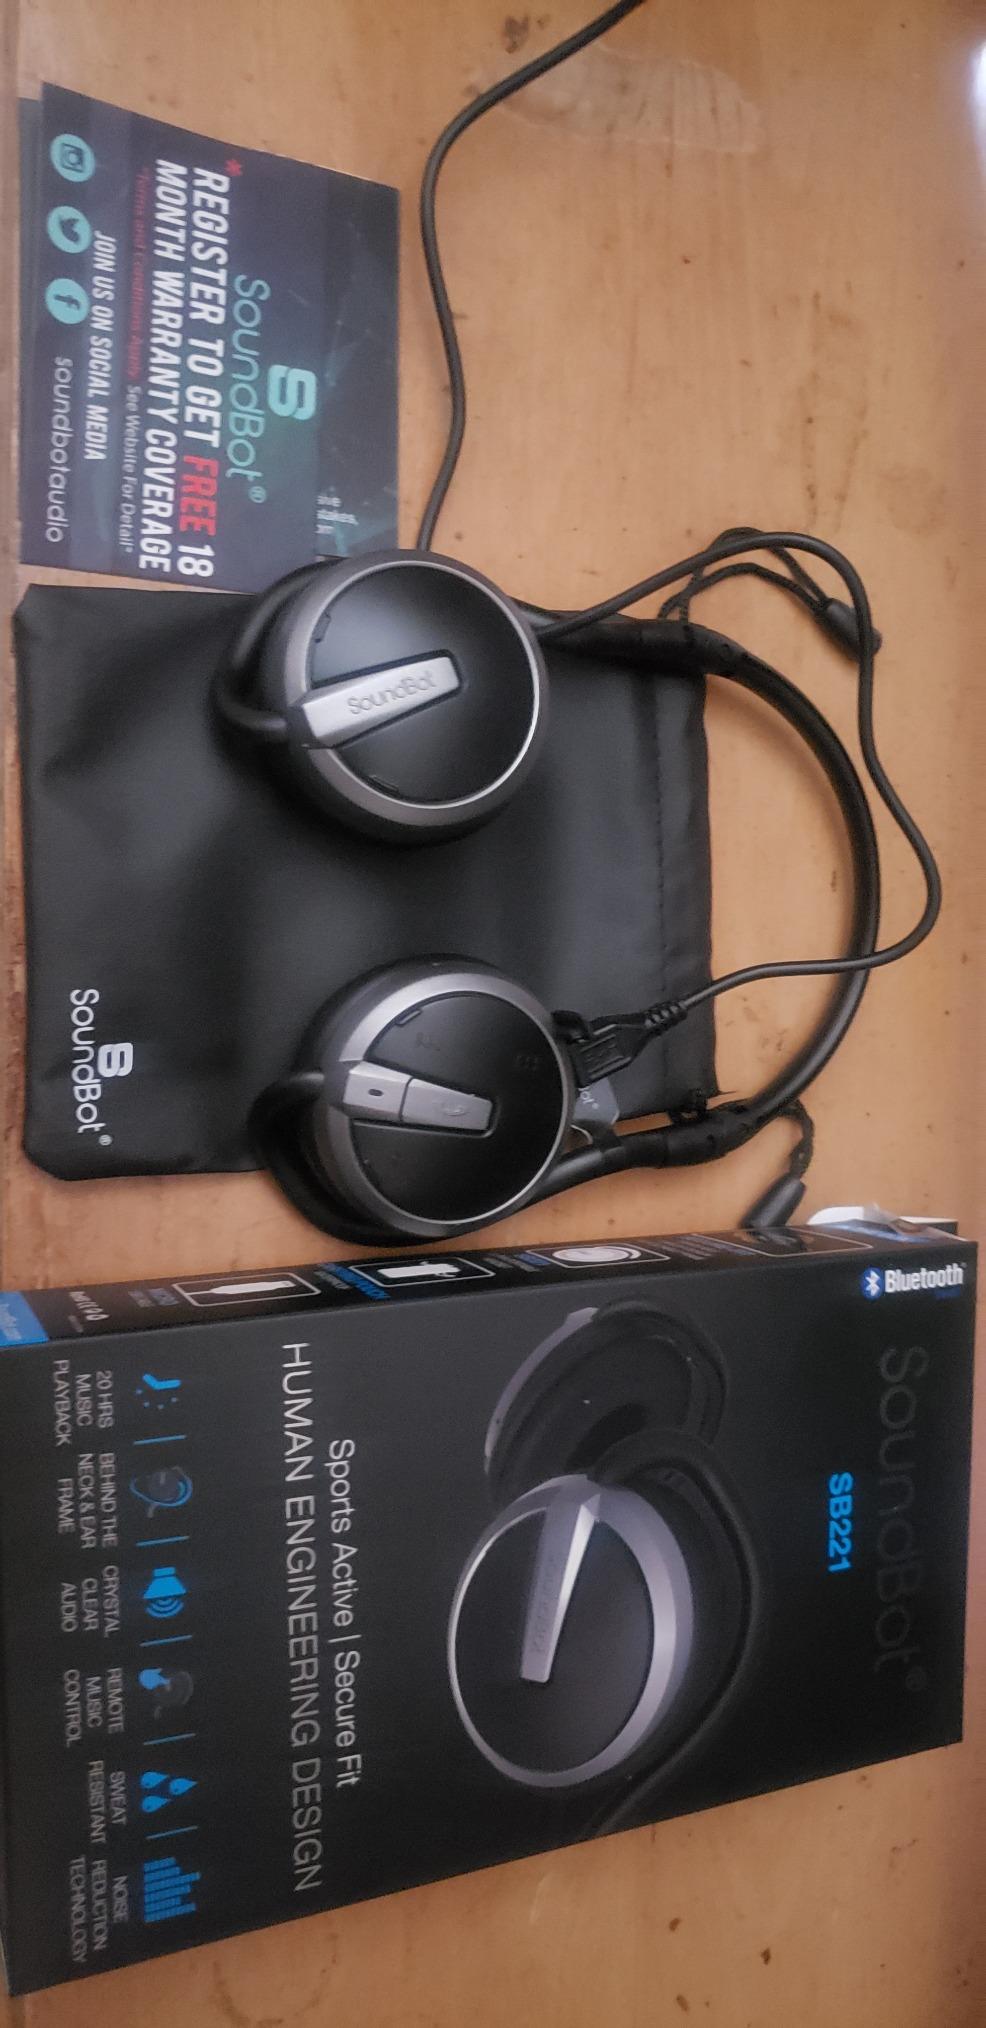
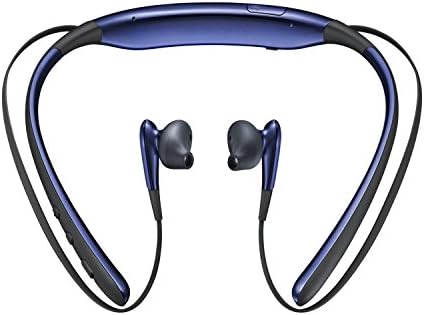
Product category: headphones
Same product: no